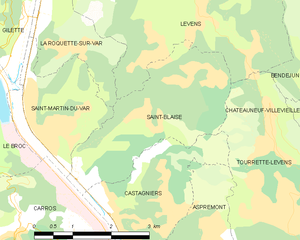
Carte des communes françaises: Saint-Blaise